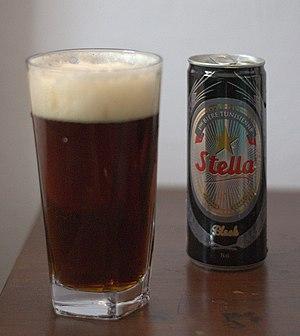
Bière brune tunisienne
Stella est le nom d'une bière tunisienne. Elle comprend une bière blonde dénommé Stella Gold et une bière brune dénommée Stella Black.